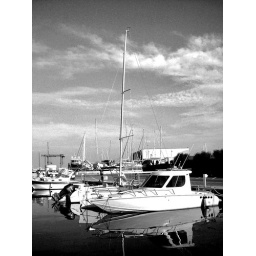
mirror in the water